Greendale, Wisconsin

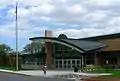
Greendale High School

The village has one public high school, one public middle school, and three public elementary schools (Canterbury, College Park, and Highland View). Greendale High School was named by Newsweek as one of America's Best High Schools in its 2009 & 2010 rankings. In 2007, the Greendale School District was ranked by Milwaukee Magazine as the top school system among the Milwaukee metropolitan area.